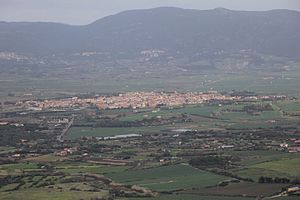
Valledoria
Valledoria er en by og en kommune i provinsen Sassari i regionen Sardinien i Italien. Byen ligger i 16 meters højde og har 4.319 indbyggere. Kommunen har et areal på 25,95 km² og grænser til kommunerne Badesi, Castelsardo, Santa Maria Coghinas, Sedini og Viddalba.